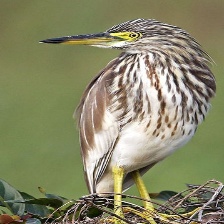
Species: CHINESE POND HERON
Scientific name: ARDEOLA BACCHUS
ImageNet parent category: little_blue_heron